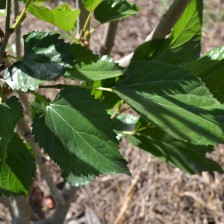
Variety: ChiangMaiBuriram60